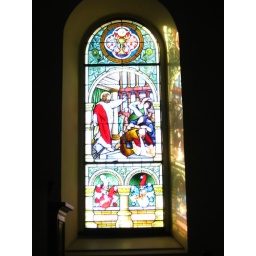
Stained glass window in the small church in Regensberg